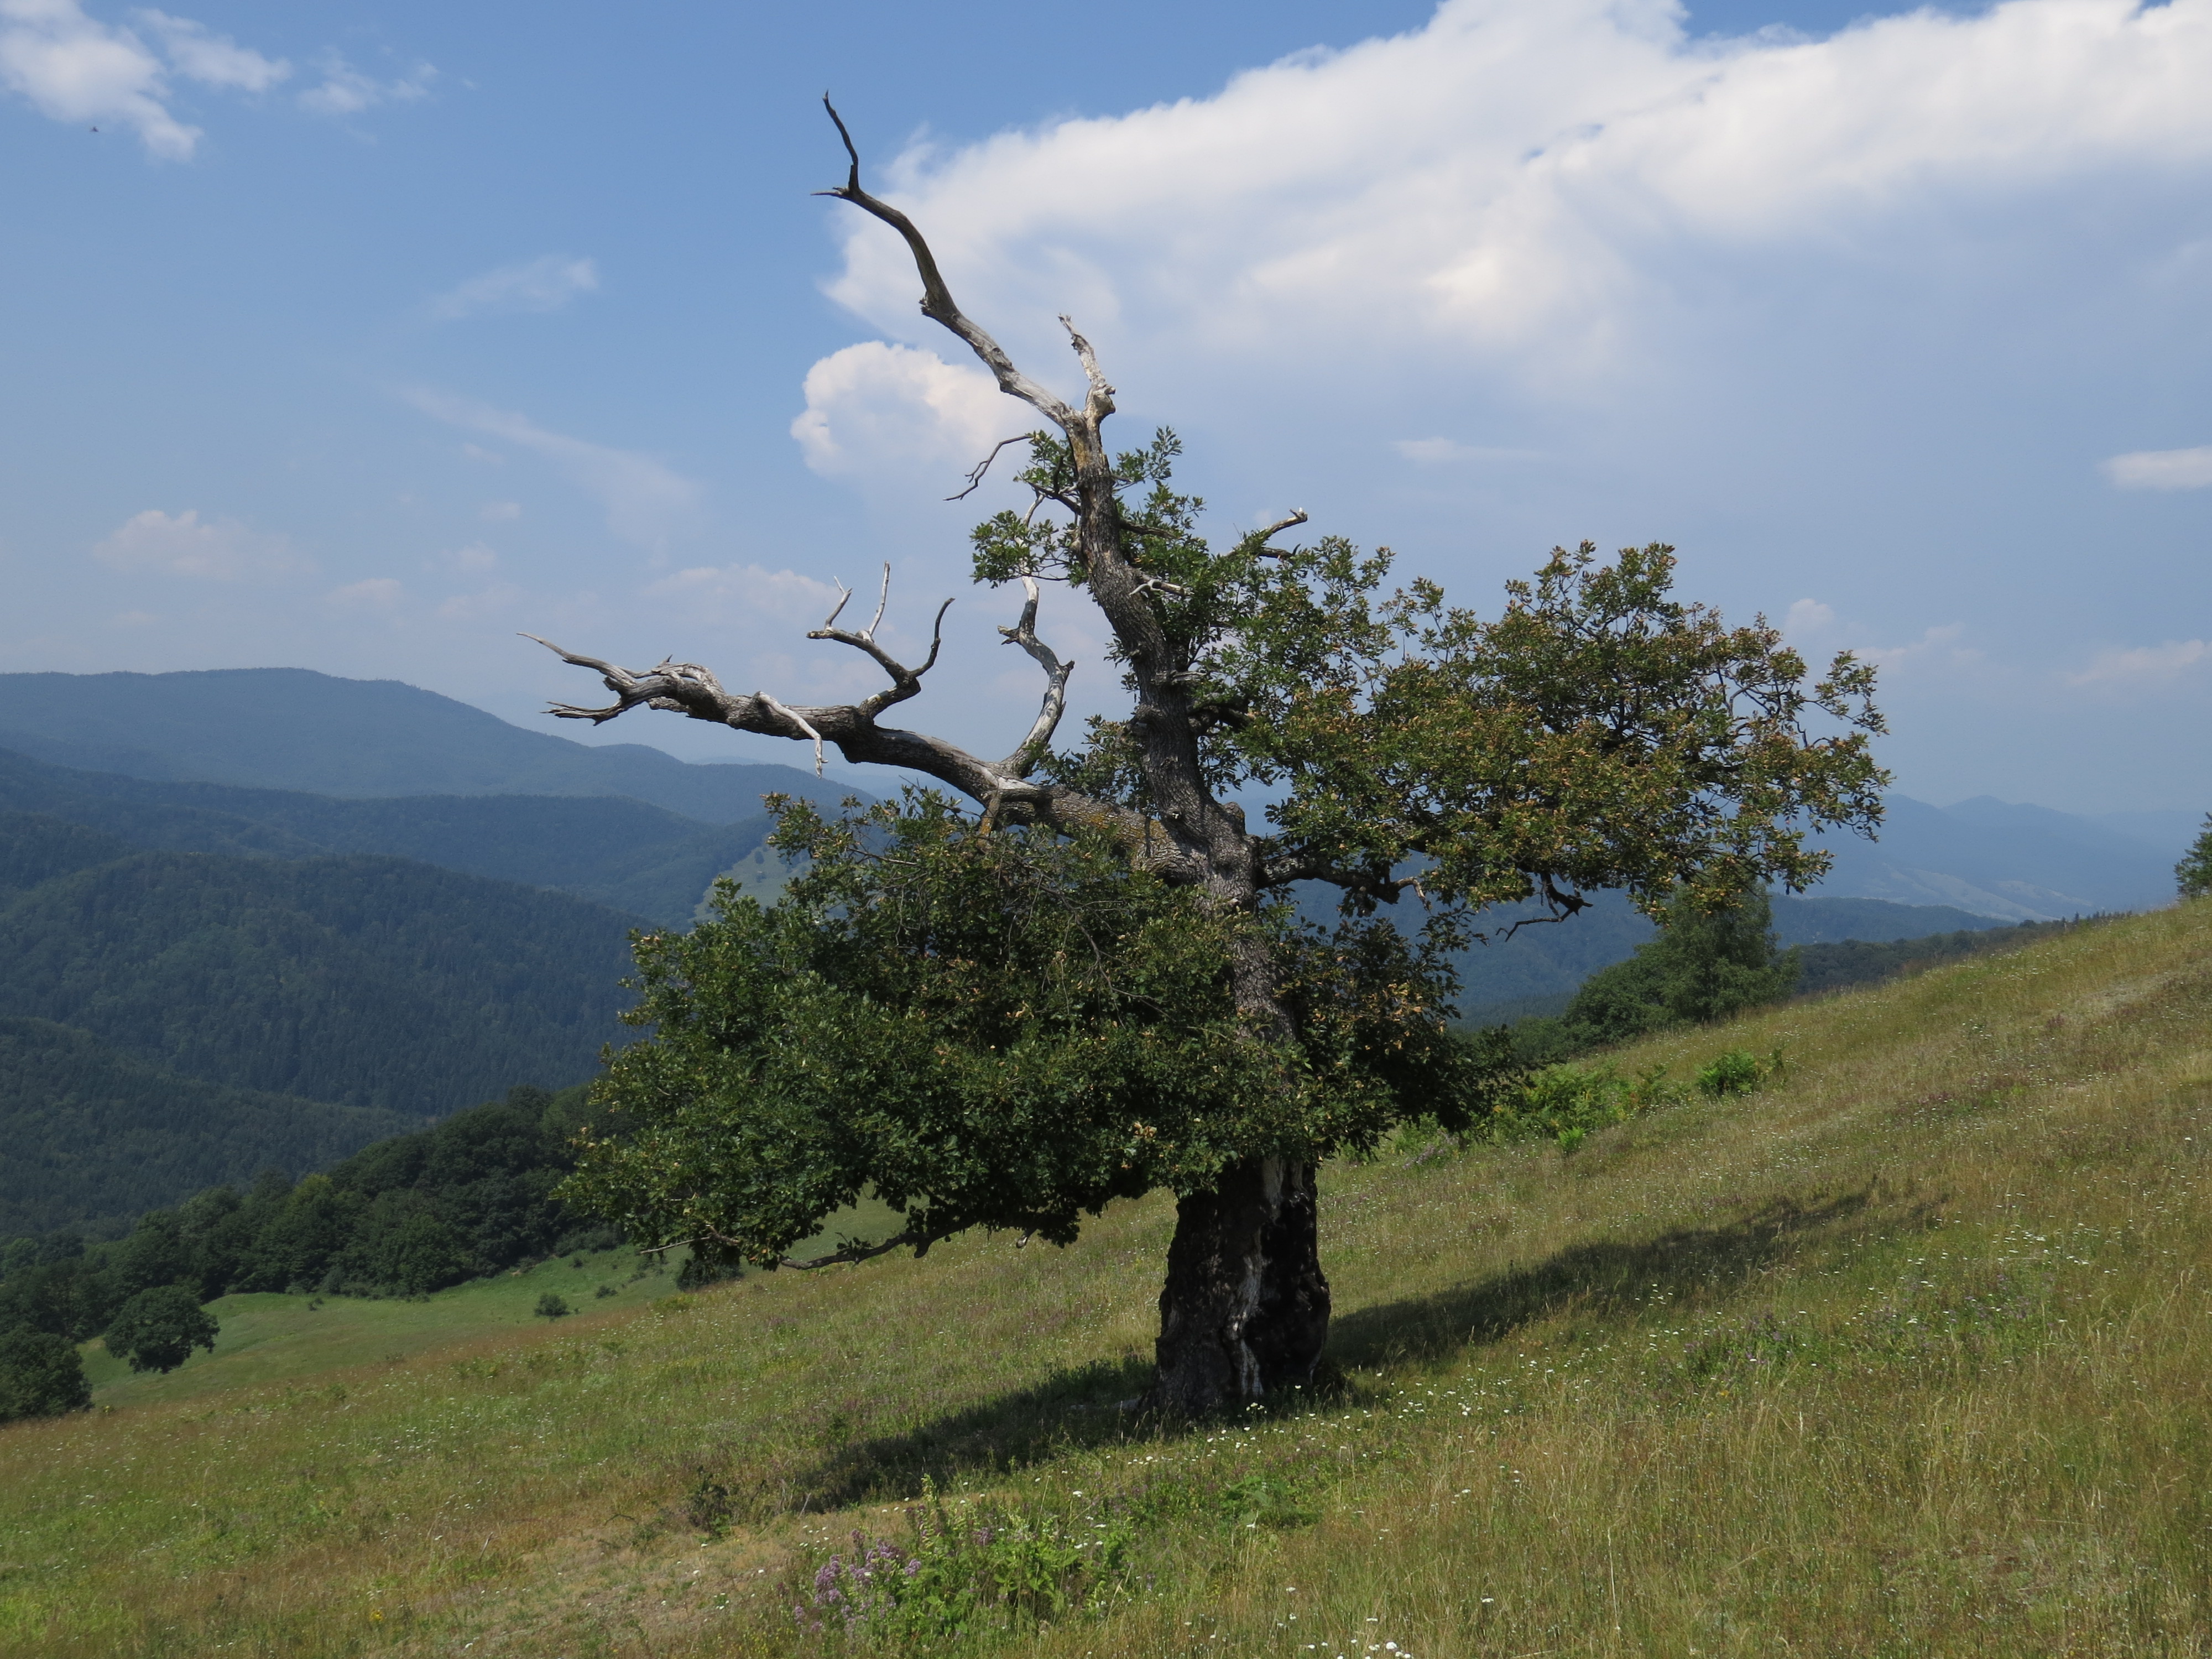
tree, nature, sky, vegetation, mountainous landforms, ecosystem, woody plant, hill, grassland, mount scenery, highland, mountain, hill station, plant, rural area, grass, biome, pasture, shrubland, cloud, field, fell, ecoregion, national park, meadow, savanna, landscape, plant community, branch, plain